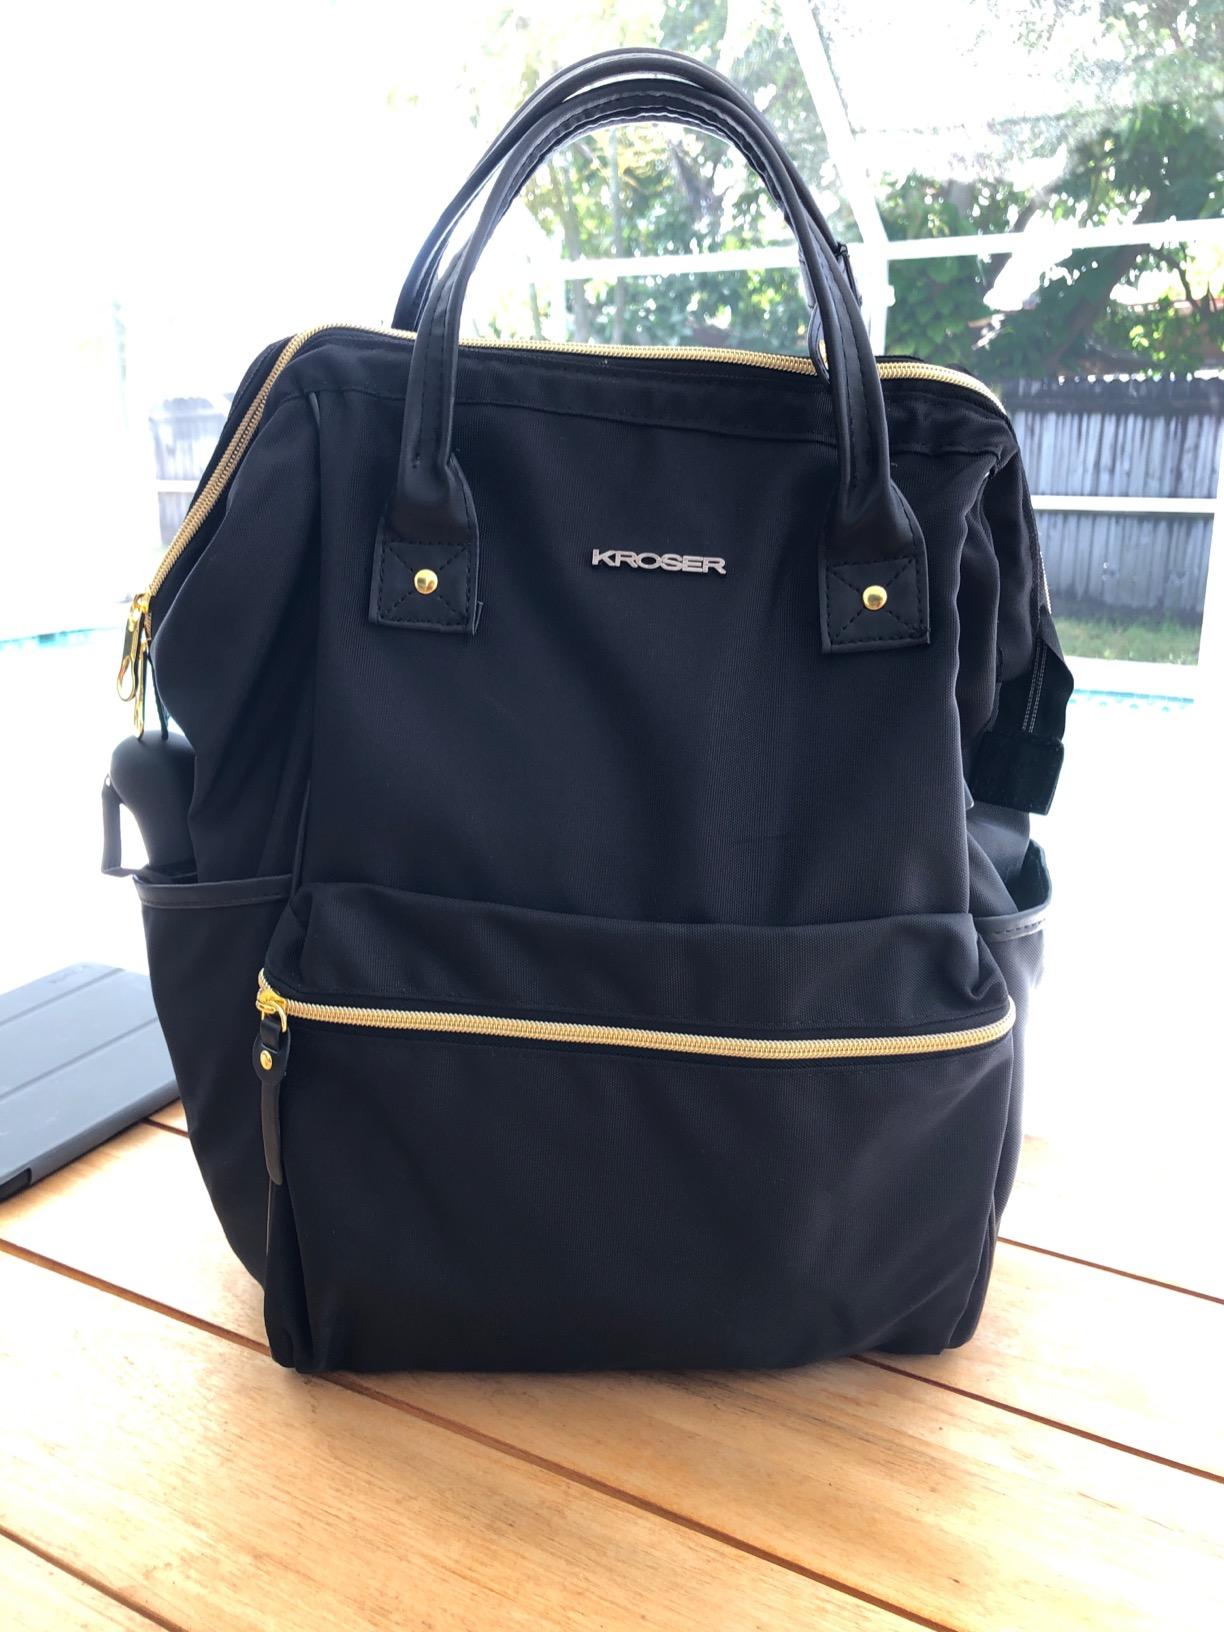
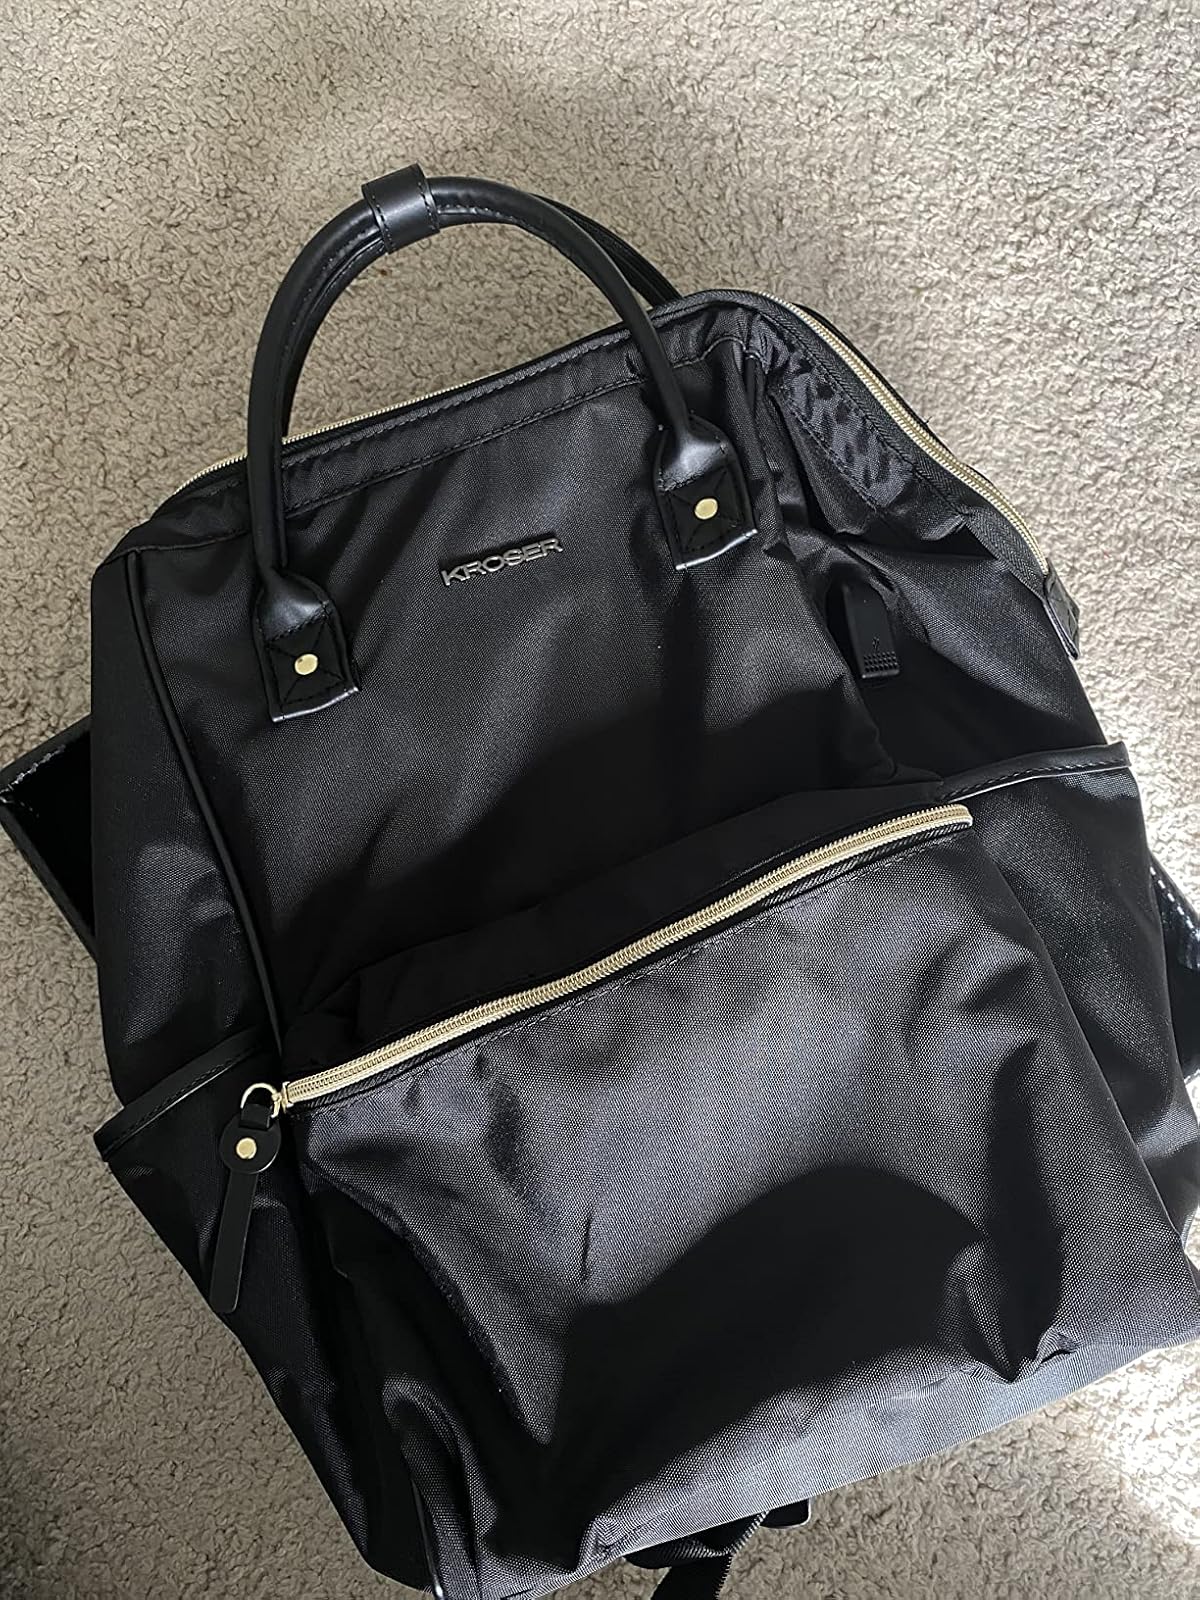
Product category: bag
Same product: yes